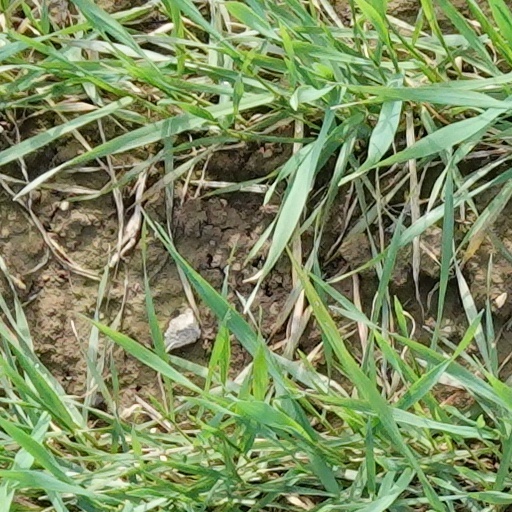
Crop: wheat